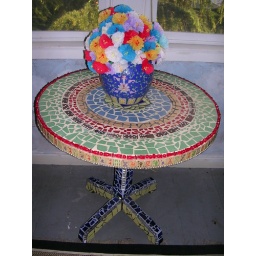
Crappy old wooden bistro table found abandoned at dumpster; taken in by kindly artist; everyone lives happily ever after.